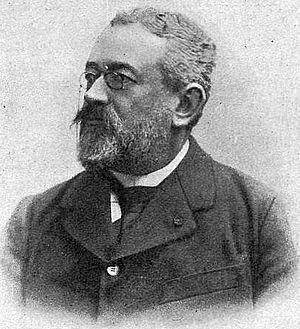
Alexeï Sergueïevitch Iermolov, est un homme politique russe.